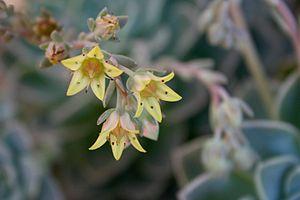
La sous-famille des Echeverioideae est une des six sous-familles de la famille des Crassulaceae selon la classification classique.